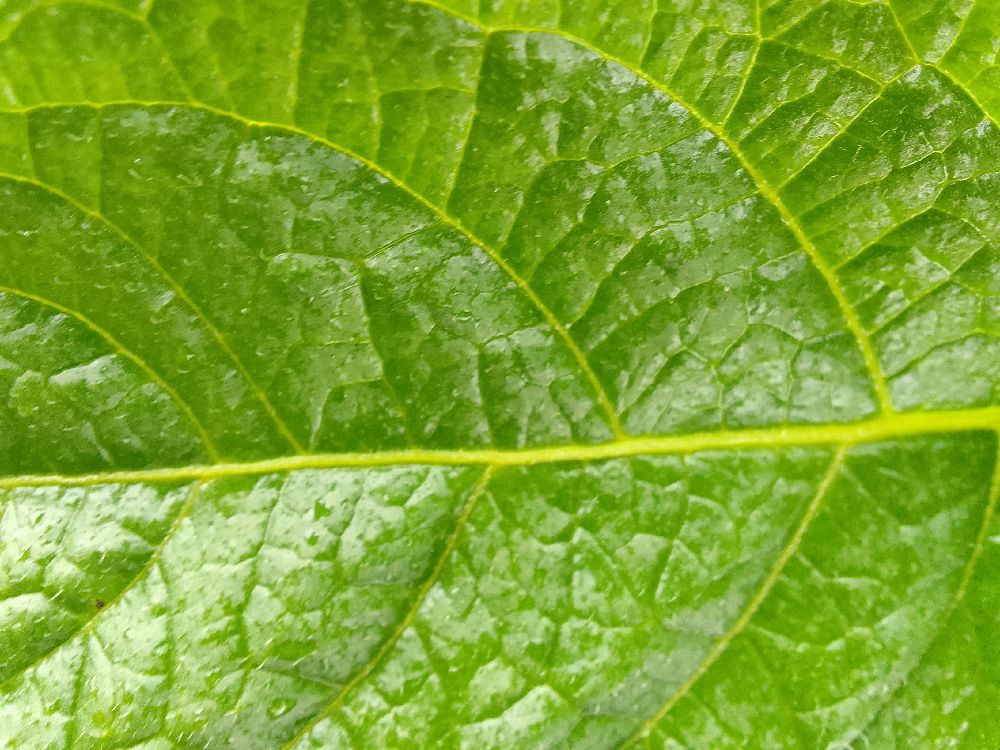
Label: Healthy